Ducol

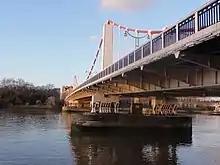
Chelsea Bridge from below

Ducol was also used in the construction of the stiffening girders of Chelsea Bridge (1934-1937) joined by HTS rivets. A small amount of copper was added to the mix to improve corrosion resistance.